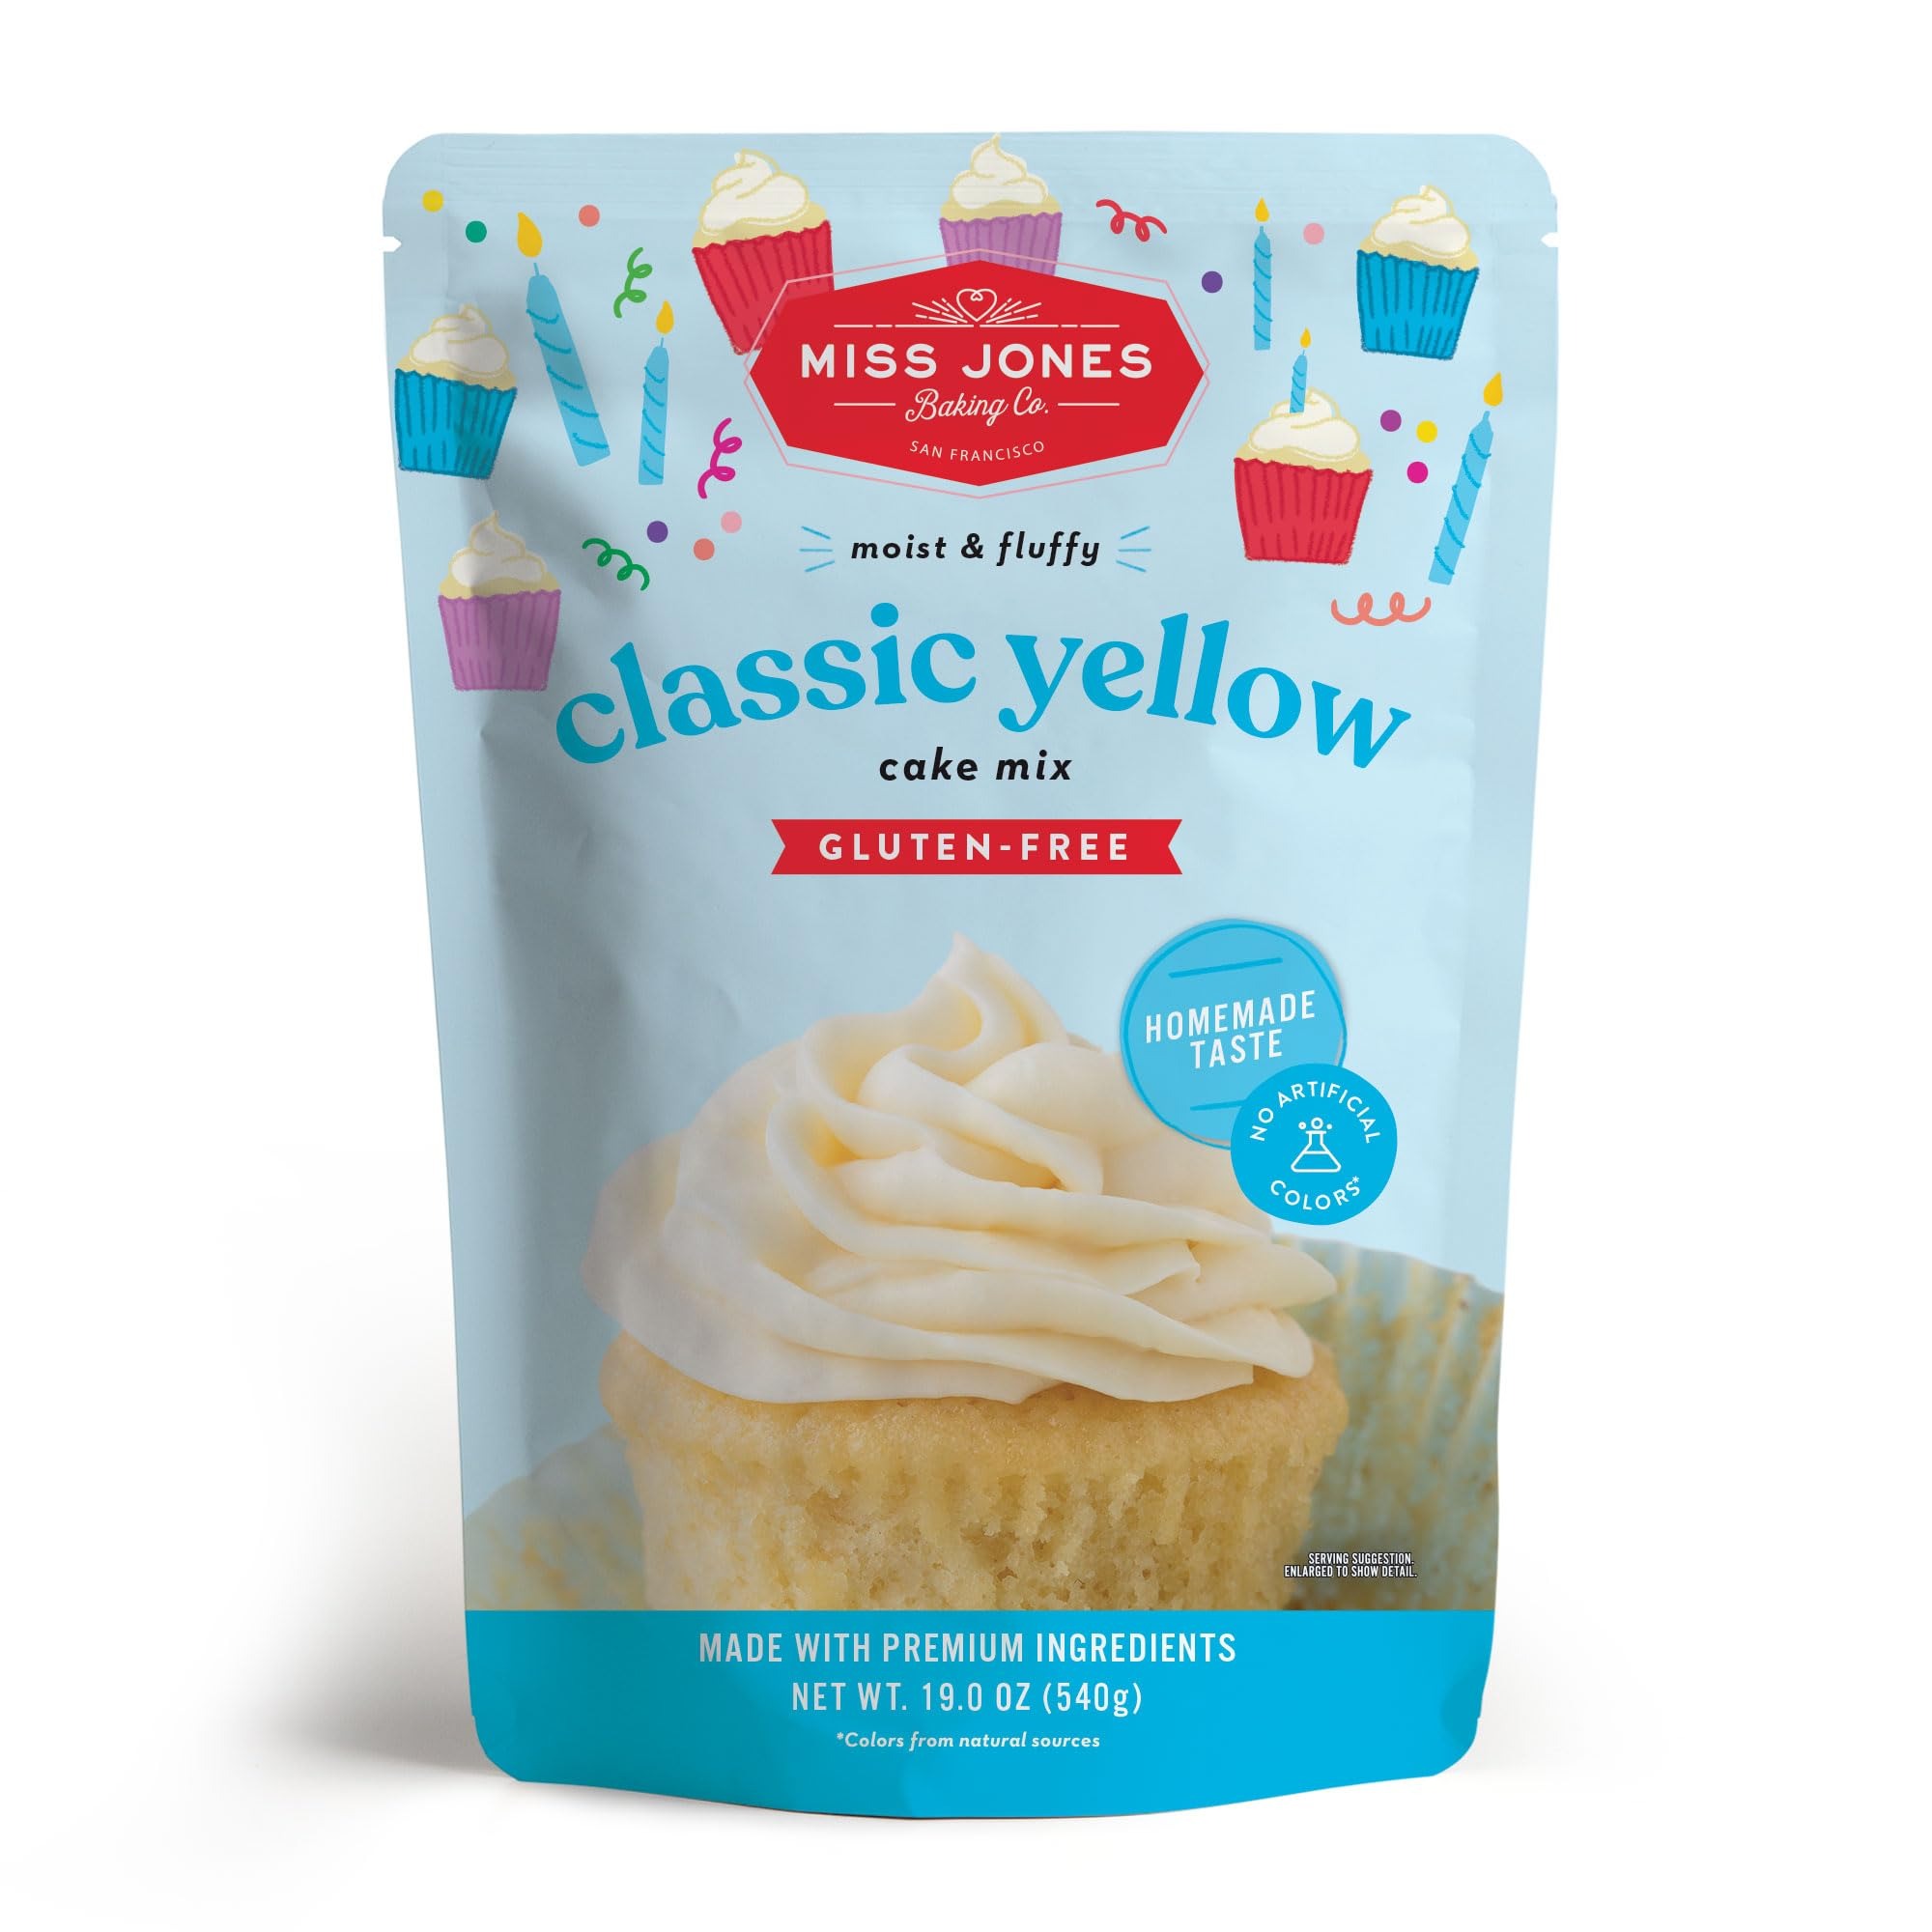
Item Name: Miss Jones Baking Gluten-Free Classic Yellow Cake Mix - Certified Gluten Free & Made with Premium Ingredients, Easy To Bake Desserts & Treats, Moist & Delicious, 19 Ounce (Pack of 1)
Bullet Point 1: TIMELESS YELLOW CAKE TASTE: Elevate your dessert game effortlessly with the classic taste of yellow cake, now gluten-free and absolutely delectable.
Bullet Point 2: EASY TO BAKE: All you need is 3 eggs, milk and unsalted butter to bake a delicious dessert! Our yellow cake mix makes 15 cupcakes, 40 mini cupcakes, or two 9" or 8" round cakes.
Bullet Point 3: CERTIFIED GLUTEN FREE: This cake mix is Certified Gluten Free so that anyone can enjoy! The yellow cake mix contains all the dry ingredients you need to create a delicious gluten free dessert at home in just three steps.
Bullet Point 4: PERFECTLY MOIST: With Miss Jones Baking Co., you never have to worry about taste. No one will ever guess this yummy cake mix is gluten free and is made with less sugar. It tastes like your favorite classic yellow cake; with everything you want and nothing you don't! Sounds too good to be true? Try it and we promise this will be your new yellow cake mix!
Value: 1.0
Unit: Count

Price: 8.595